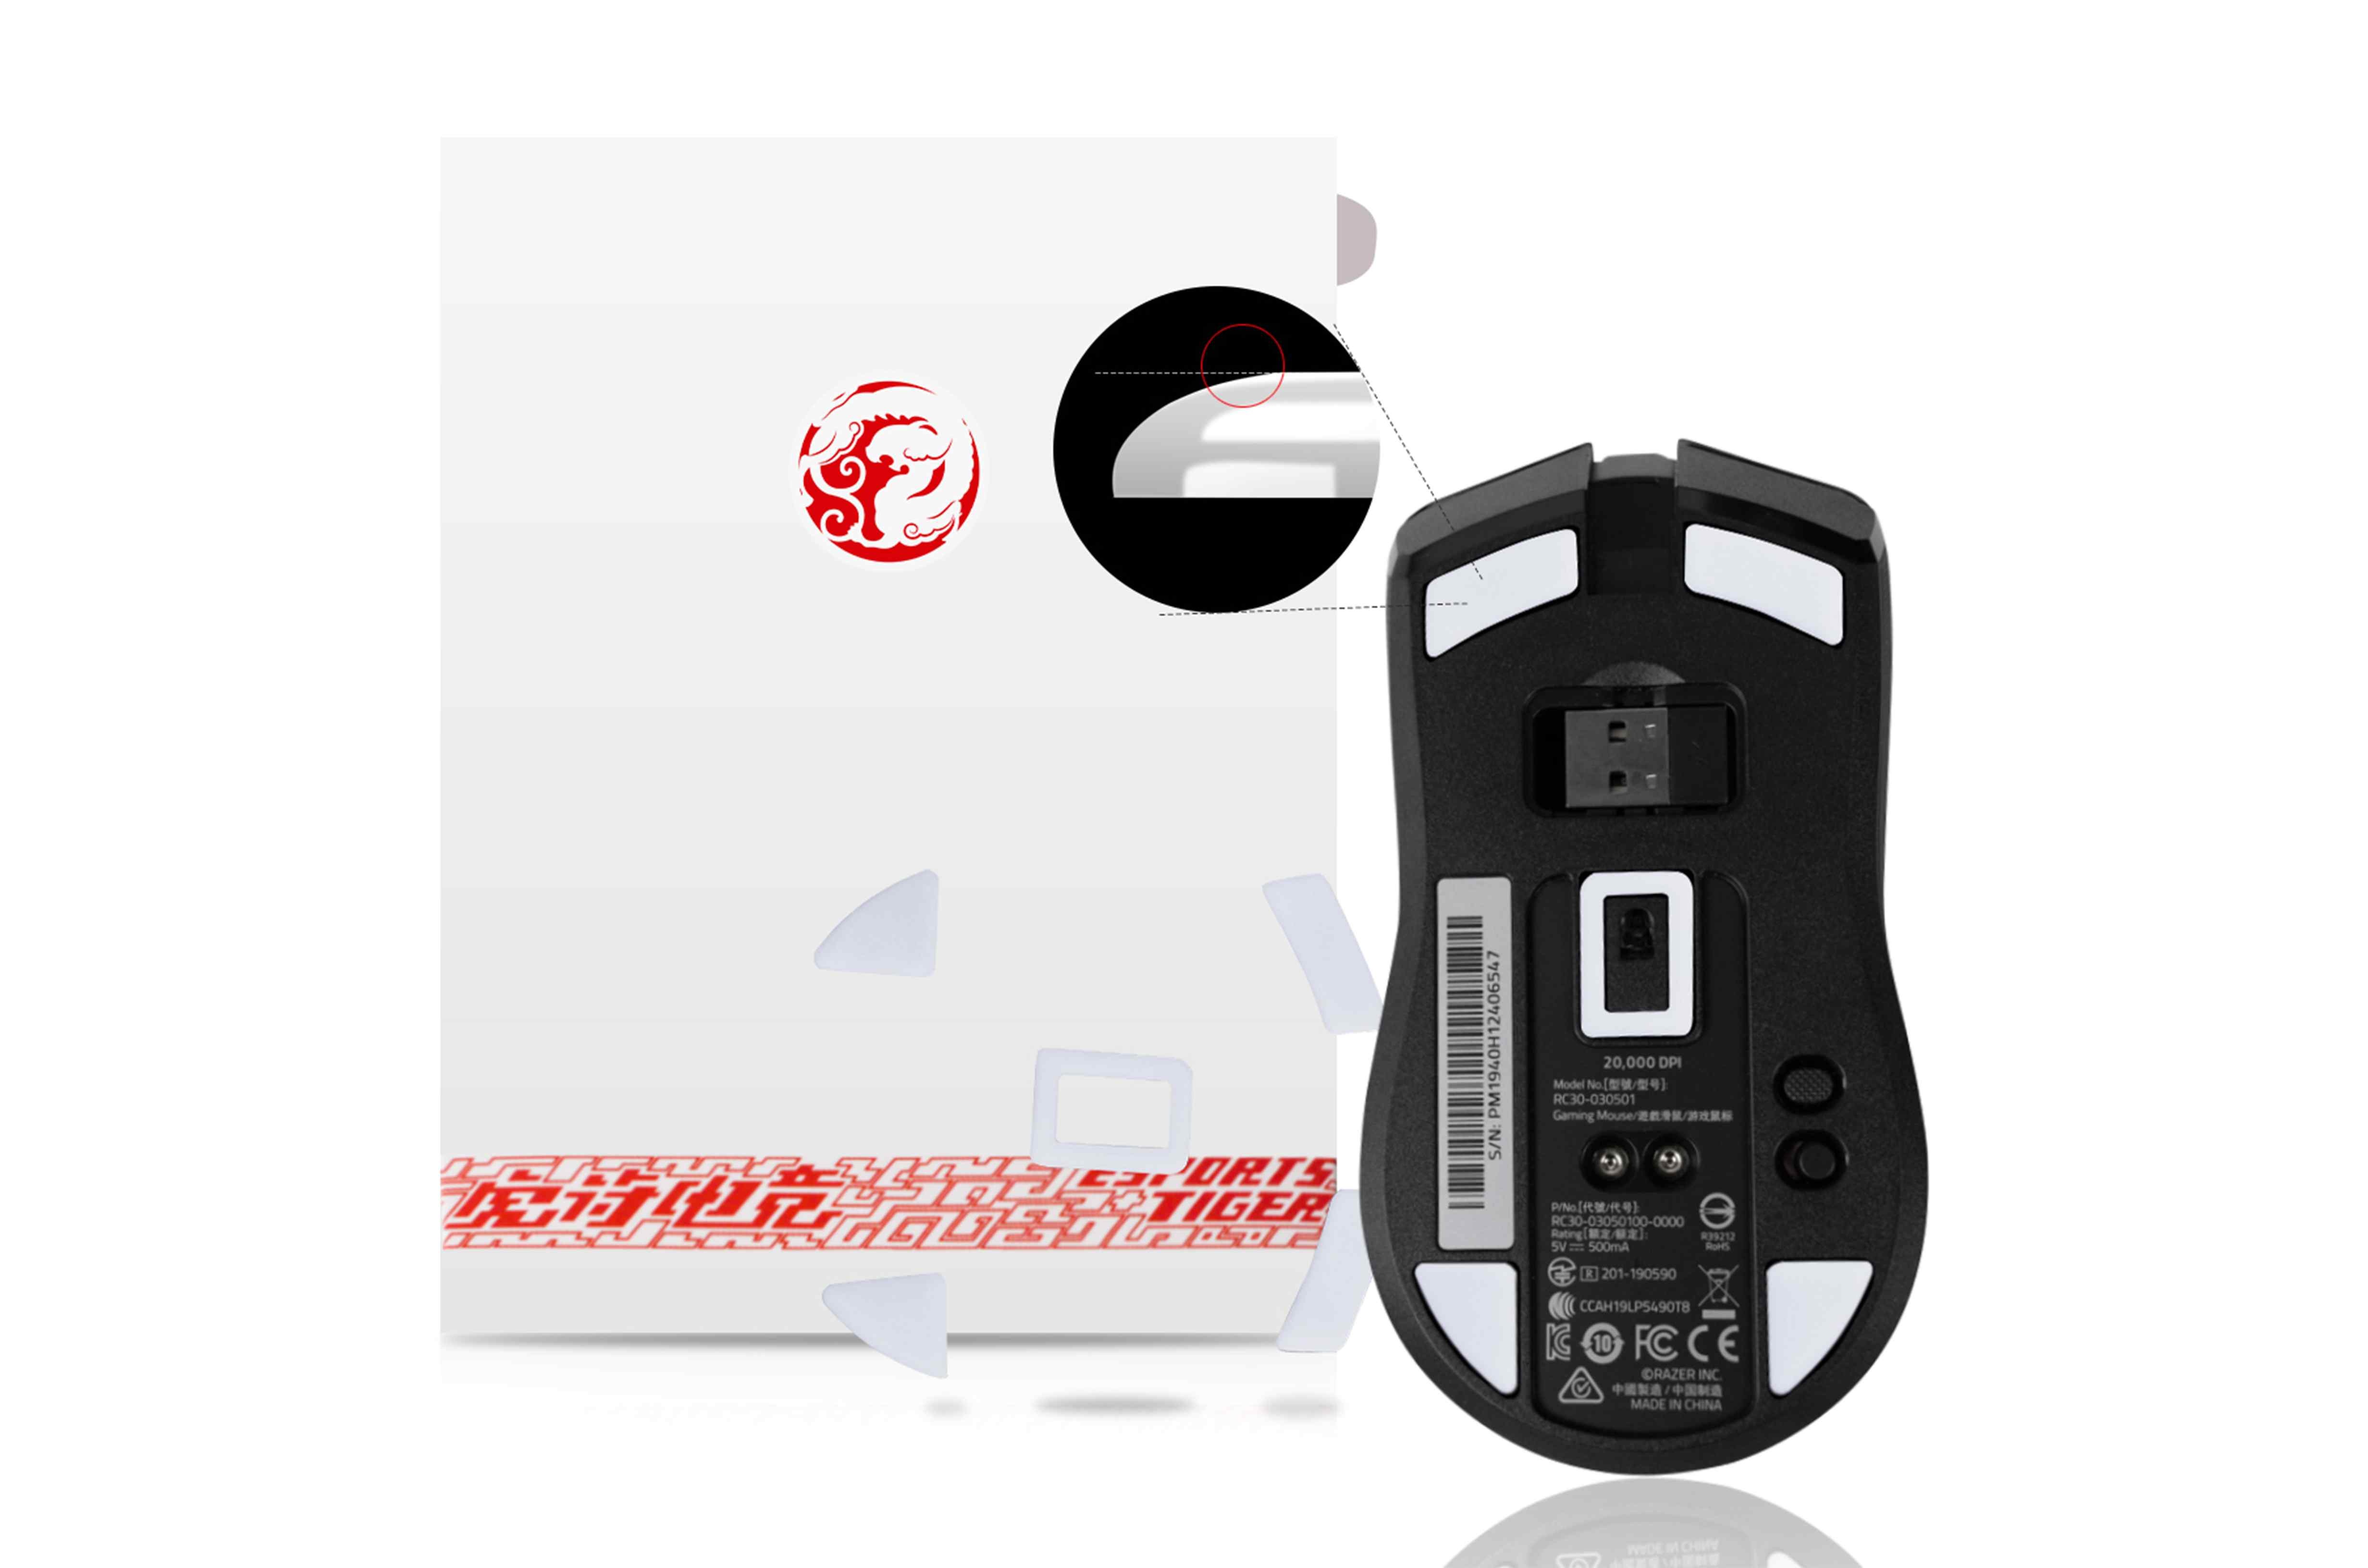
Arc 1 Mouse Skates For Razer Viper Ultimate
strong { font-weight: 900; font-size: 16px; } Crafted from premium PTFE (Polytetrafluoroethylene): The Tiger Arc 1 skates deliver exceptional performance by minimizing friction and preventing drag on the mouse skate edge, ensuring a smoother glide. Enhanced Precision: Featuring skate-like feet, these skates improve your precision during shots, allowing for the effortless execution of those critical flicks. Innovative 2.5D Edge Treatment: The 2.5D edge treatment safeguards the mousepad surface from fraying and wear, promoting a smoother glide while extending the longevity of the pad's texture. Anti-Collapse Filling Design: The anti-collapse filling design offers enhanced support, with a thickness ranging from 0.7 to 0.8mm , ensuring optimal performance and steady movement. Secure Attachment with 3M Brand Adhesive: These skates use 3M Brand adhesive to ensure they stay securely attached to your mouse without detaching or shifting. Caution: Do not repeatedly stick and peel off during use.
Brand: EspTiger
Category: Electronics > Electronics Accessories > Computer Components > Input Device Accessories > Mice & Trackball Accessories > Mouse Skates